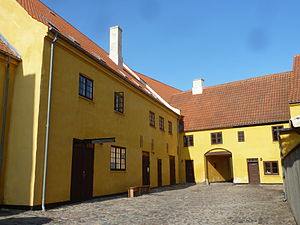
Kastrup Værk
Kastrup værk.
Kastrup Værk var en fajancefabrik i Kastrup på Amager ved København.